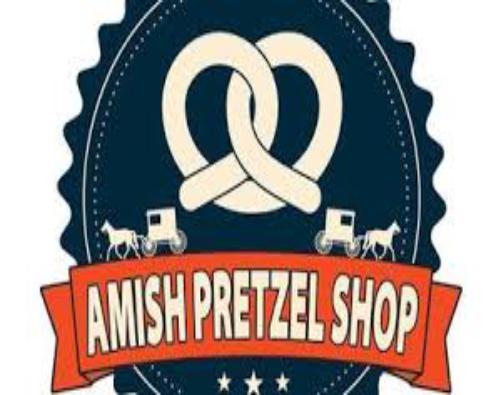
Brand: amish
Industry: Necessities